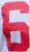
Number: 6